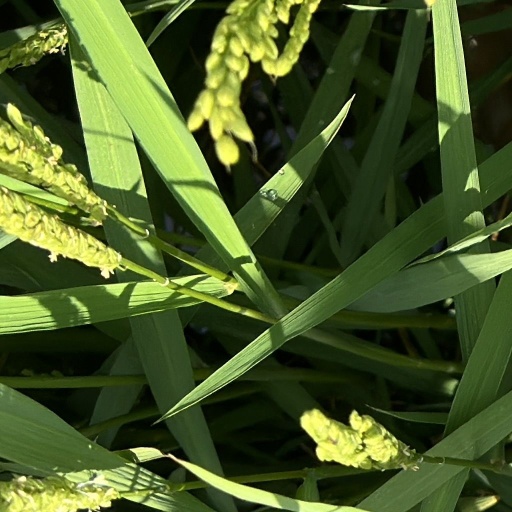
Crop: rice